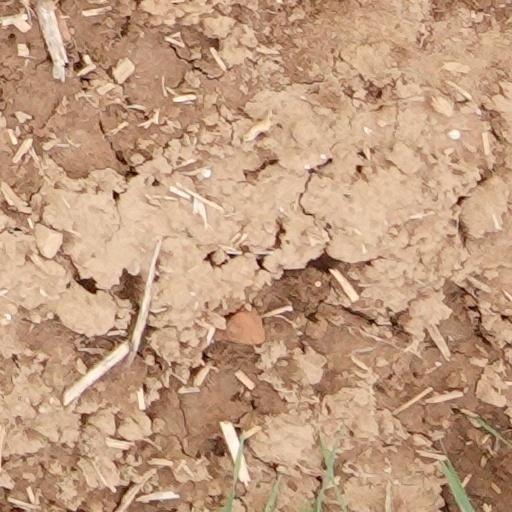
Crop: wheat